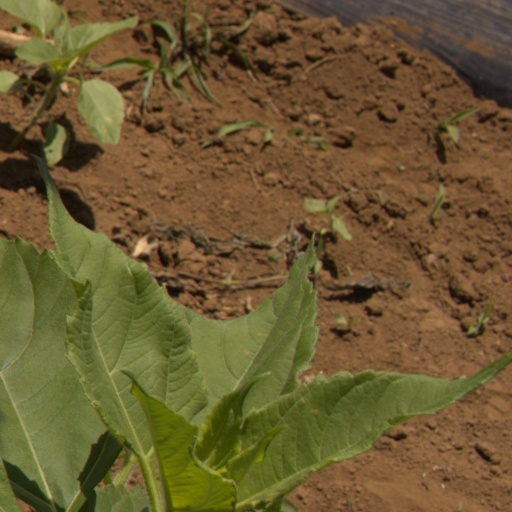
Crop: Jerusalem artichoke